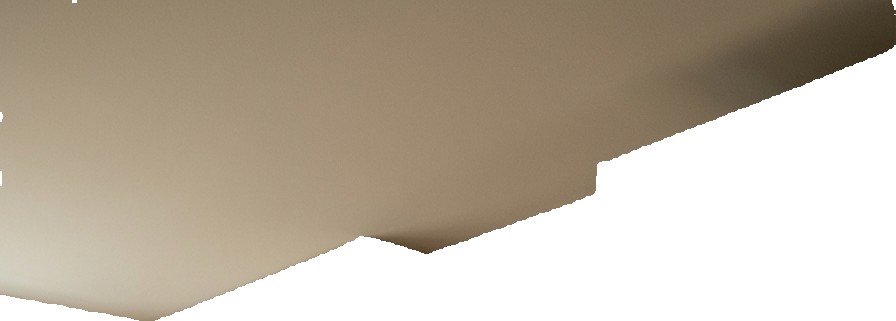
Surface category: ceiling